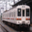
Label: train